Slide, Kelly, Slide

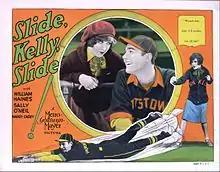
Lobby card

Slide, Kelly, Slide is a 1927 American comedy film, released by Metro-Goldwyn-Mayer, directed by Edward Sedgwick, and starring William Haines, Sally O'Neil, and Harry Carey.